Neurology

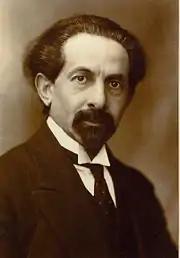
Polish neurologist Edward Flatau greatly influenced the developing field of neurology. He published a human brain atlas in 1894 and wrote a fundamental book on migraines in 1912.

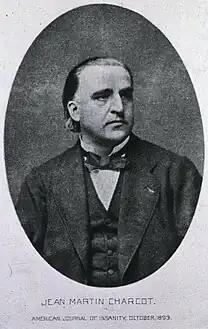
Jean-Martin Charcot is considered one of the fathers of neurology.

In the United States and Canada, neurologists are physicians who have completed a postgraduate training period known as residency specializing in neurology after graduation from medical school. This additional training period typically lasts four years, with the first year devoted to training in internal medicine. On average, neurologists complete a total of eight to ten years of training. This includes four years of medical school, four years of residency and an optional one to two years of fellowship.